Hilla Vidor

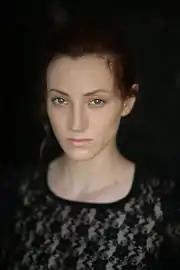
Vidor in 2000

Vidor was born in Rishon LeZion. Due to financial difficulties, she dropped out of school at the age of 17 and moved out of her parents' house to live with her grandmother in Bat Yam. Her grandmother, Adela, had immigrated to Israel from Romania after World War II.